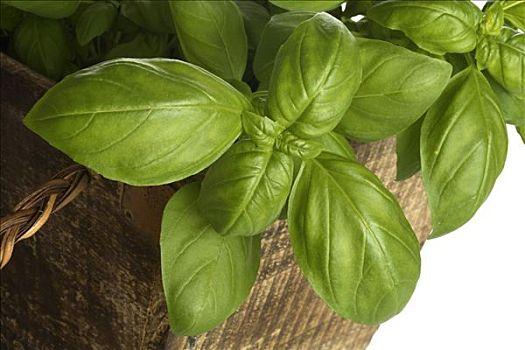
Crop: unknown
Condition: basil